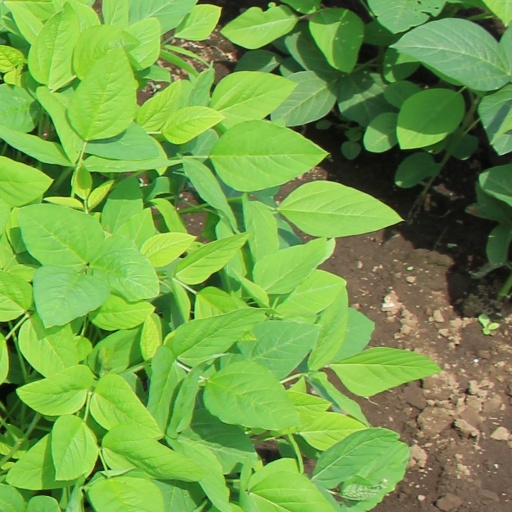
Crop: soybean